Step Up (TV series)

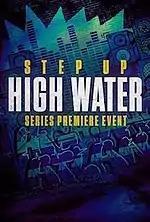
Promotional poster for Fathom Events' special screening of the premiere episode.

On July 12, 2017, YouTube released a video introducing the show's main cast. On August 13, 2017, the cast of the series, including Jade Chynoweth and Kendra Oyesanya, performed at the 2017 Teen Choice Awards with a highly choreographed dance routine.